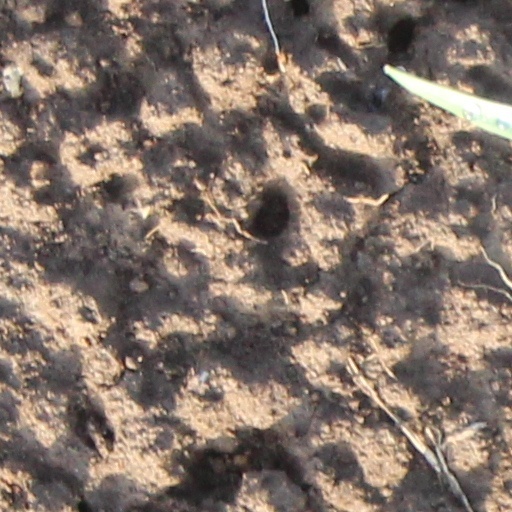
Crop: wheat